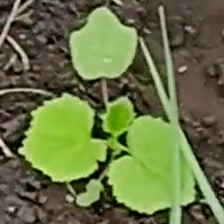
Weed species: Little_Mallow(Malva parviflora)